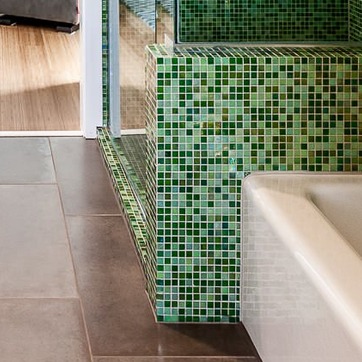
Material: tile